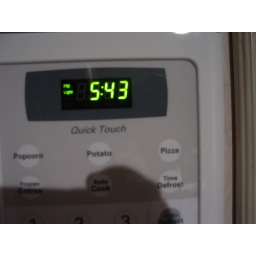
up at 5:43 - bird in oven - 7:04